2015 Copa del Rey final

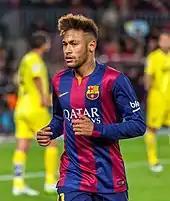
The conduct of Barcelona forward Neymar was debated by both teams after the final

Barcelona, also of La Liga, entered the tournament in the last 32 against a Segunda División B club, Huesca. The first leg was in Aragon at the Estadio El Alcoraz on 3 December 2014, and Barcelona won 4–0 with goals from Ivan Rakitić, Andrés Iniesta, Pedro and Rafinha. Due to the large advantage, Barcelona rested key players for the second leg but nonetheless won 8–1 for a 12–1 aggregate. Pedro scored a hat-trick among further goals from Sergi Roberto and Iniesta for a 5–0 half-time lead, while Adriano and substitutes Adama Traoré and Sandro Ramírez added more goals in the second half; Carlos David scored a late consolation for the visitors.